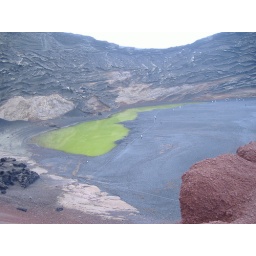
Chemicals leeched from hills in background have turned the water in this lake green